Describe the emotion expressed in this image:  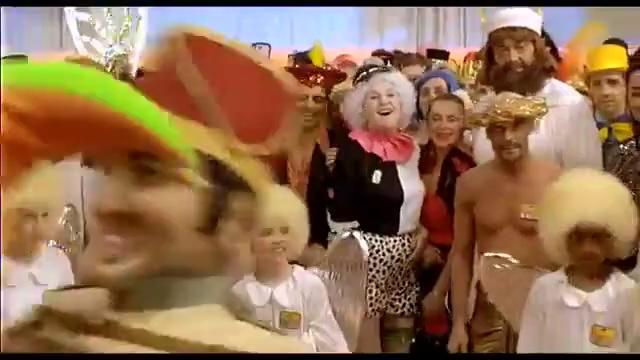
This person displays Fear, valence and arousal with low intensity.